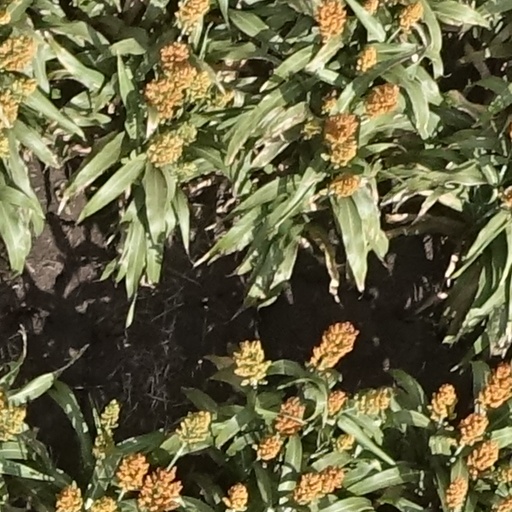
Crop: sorghum